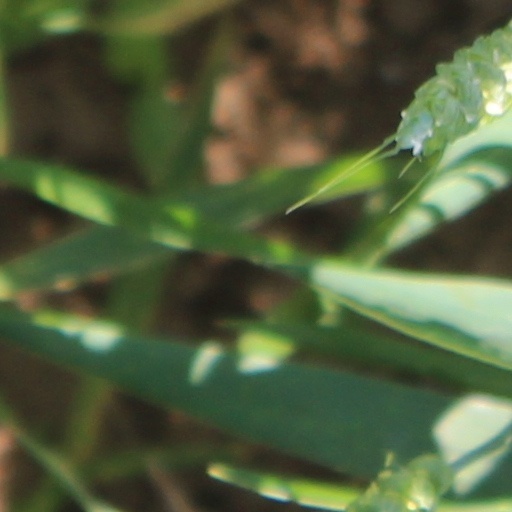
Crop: wheat